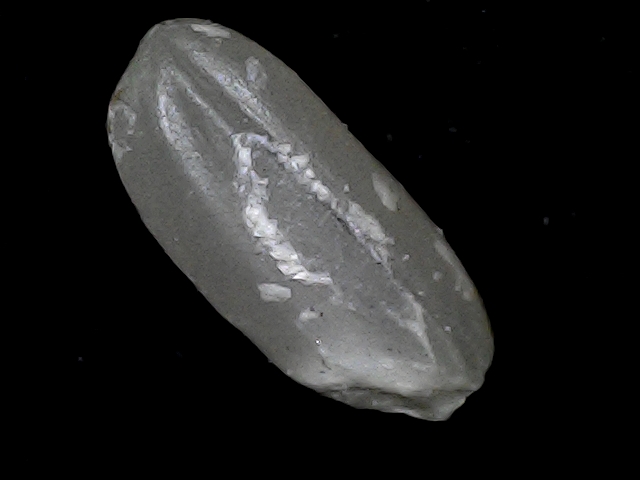
Rice variety: BD52